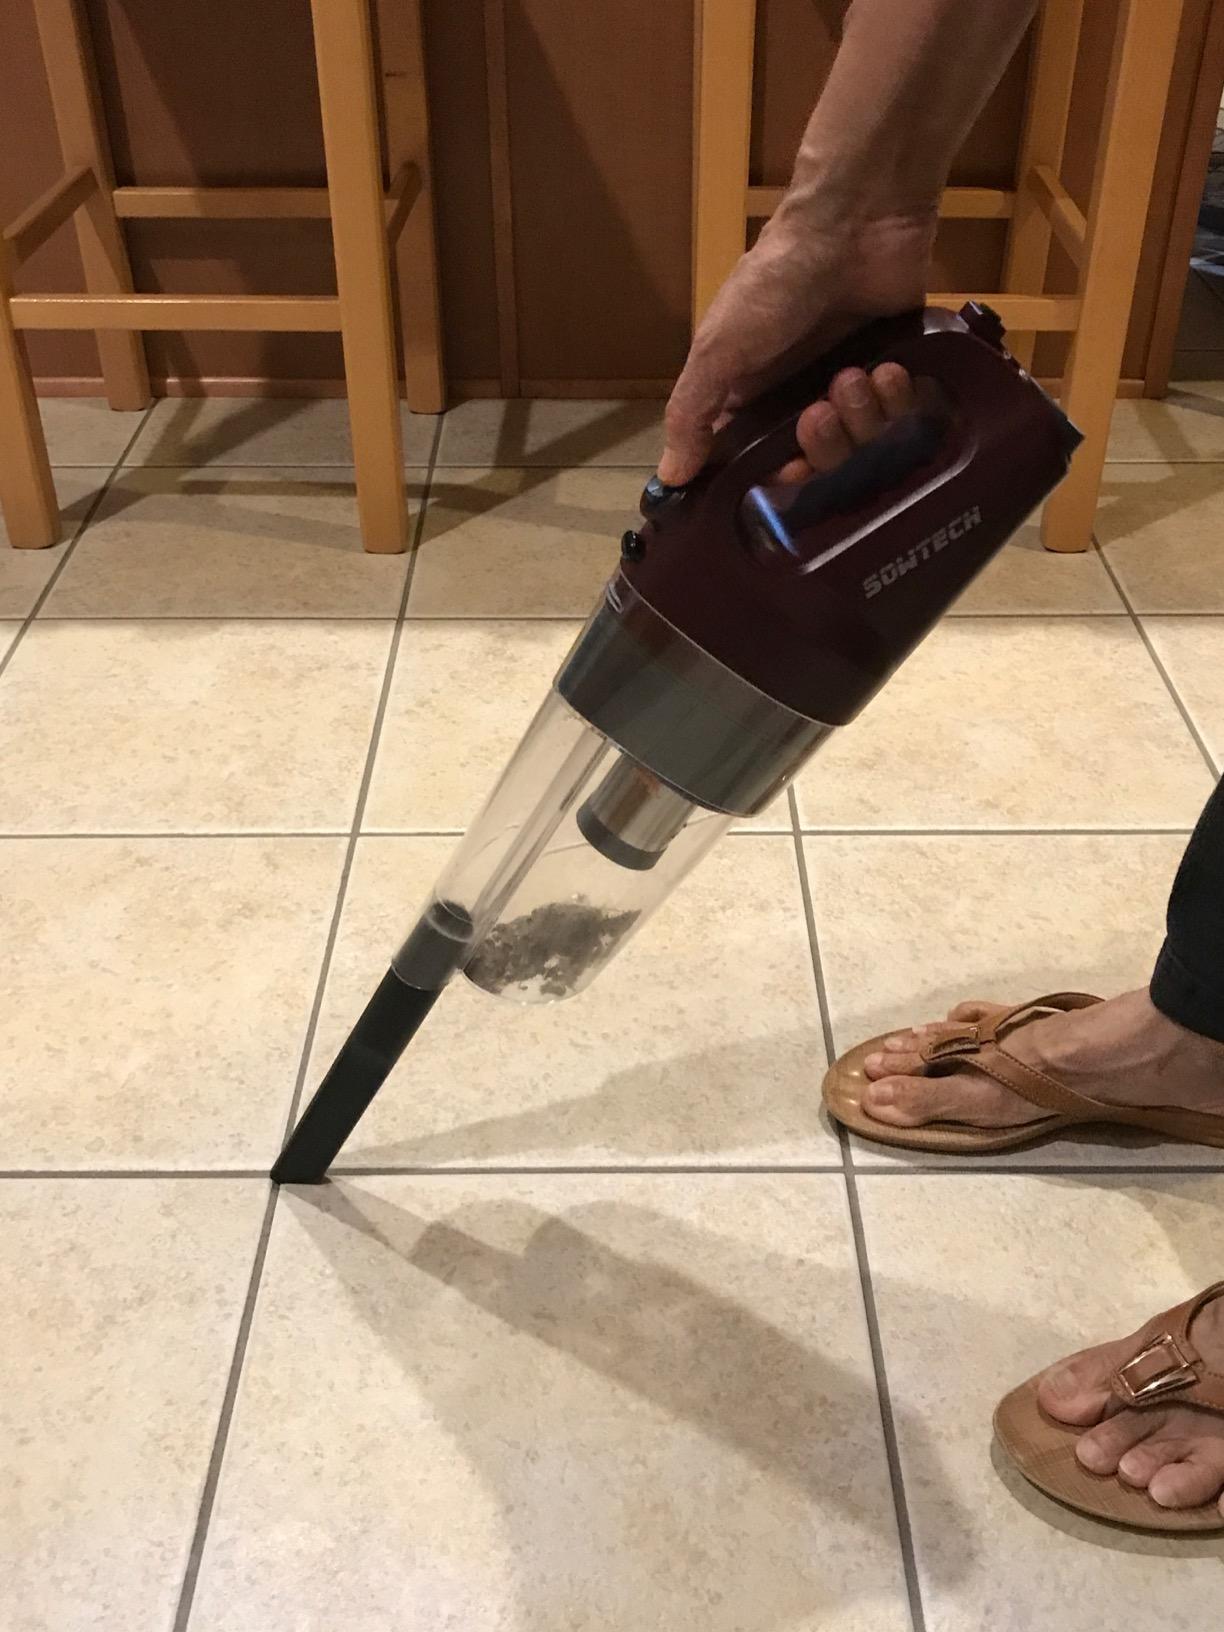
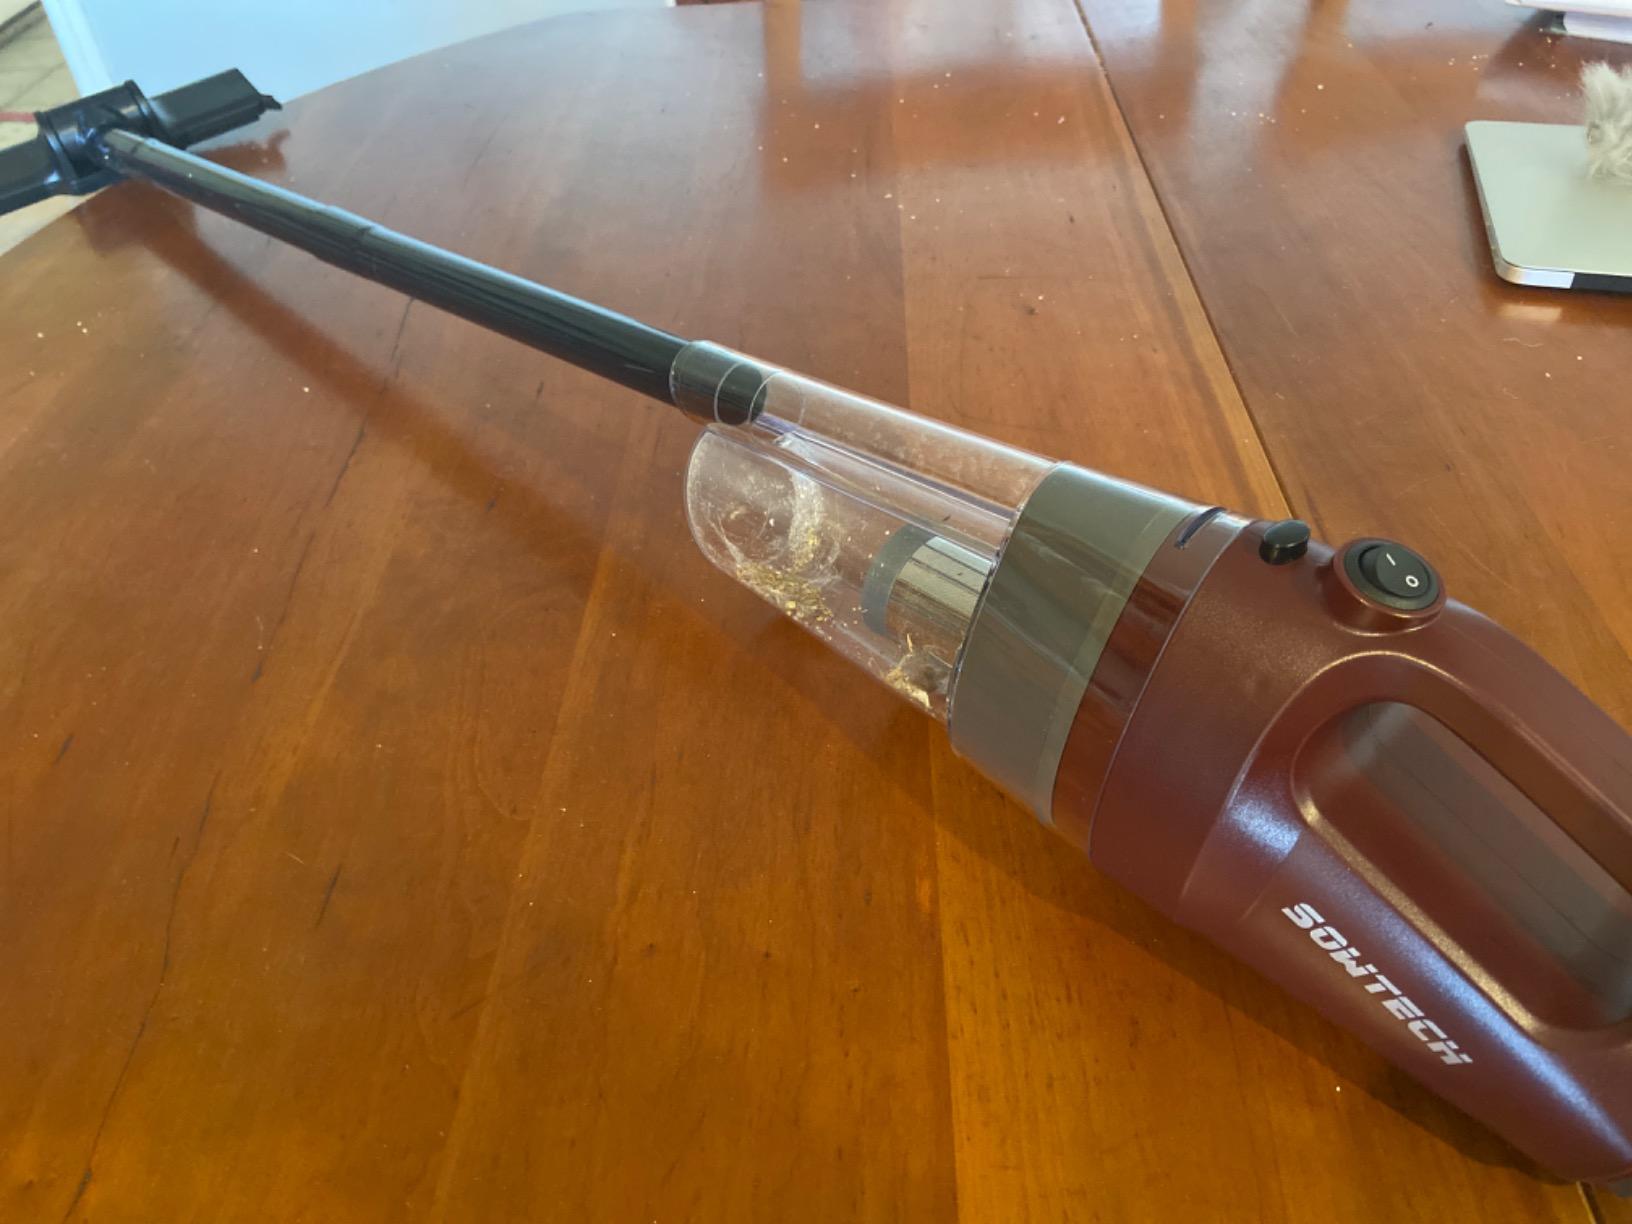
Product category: items_vacuum
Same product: yes